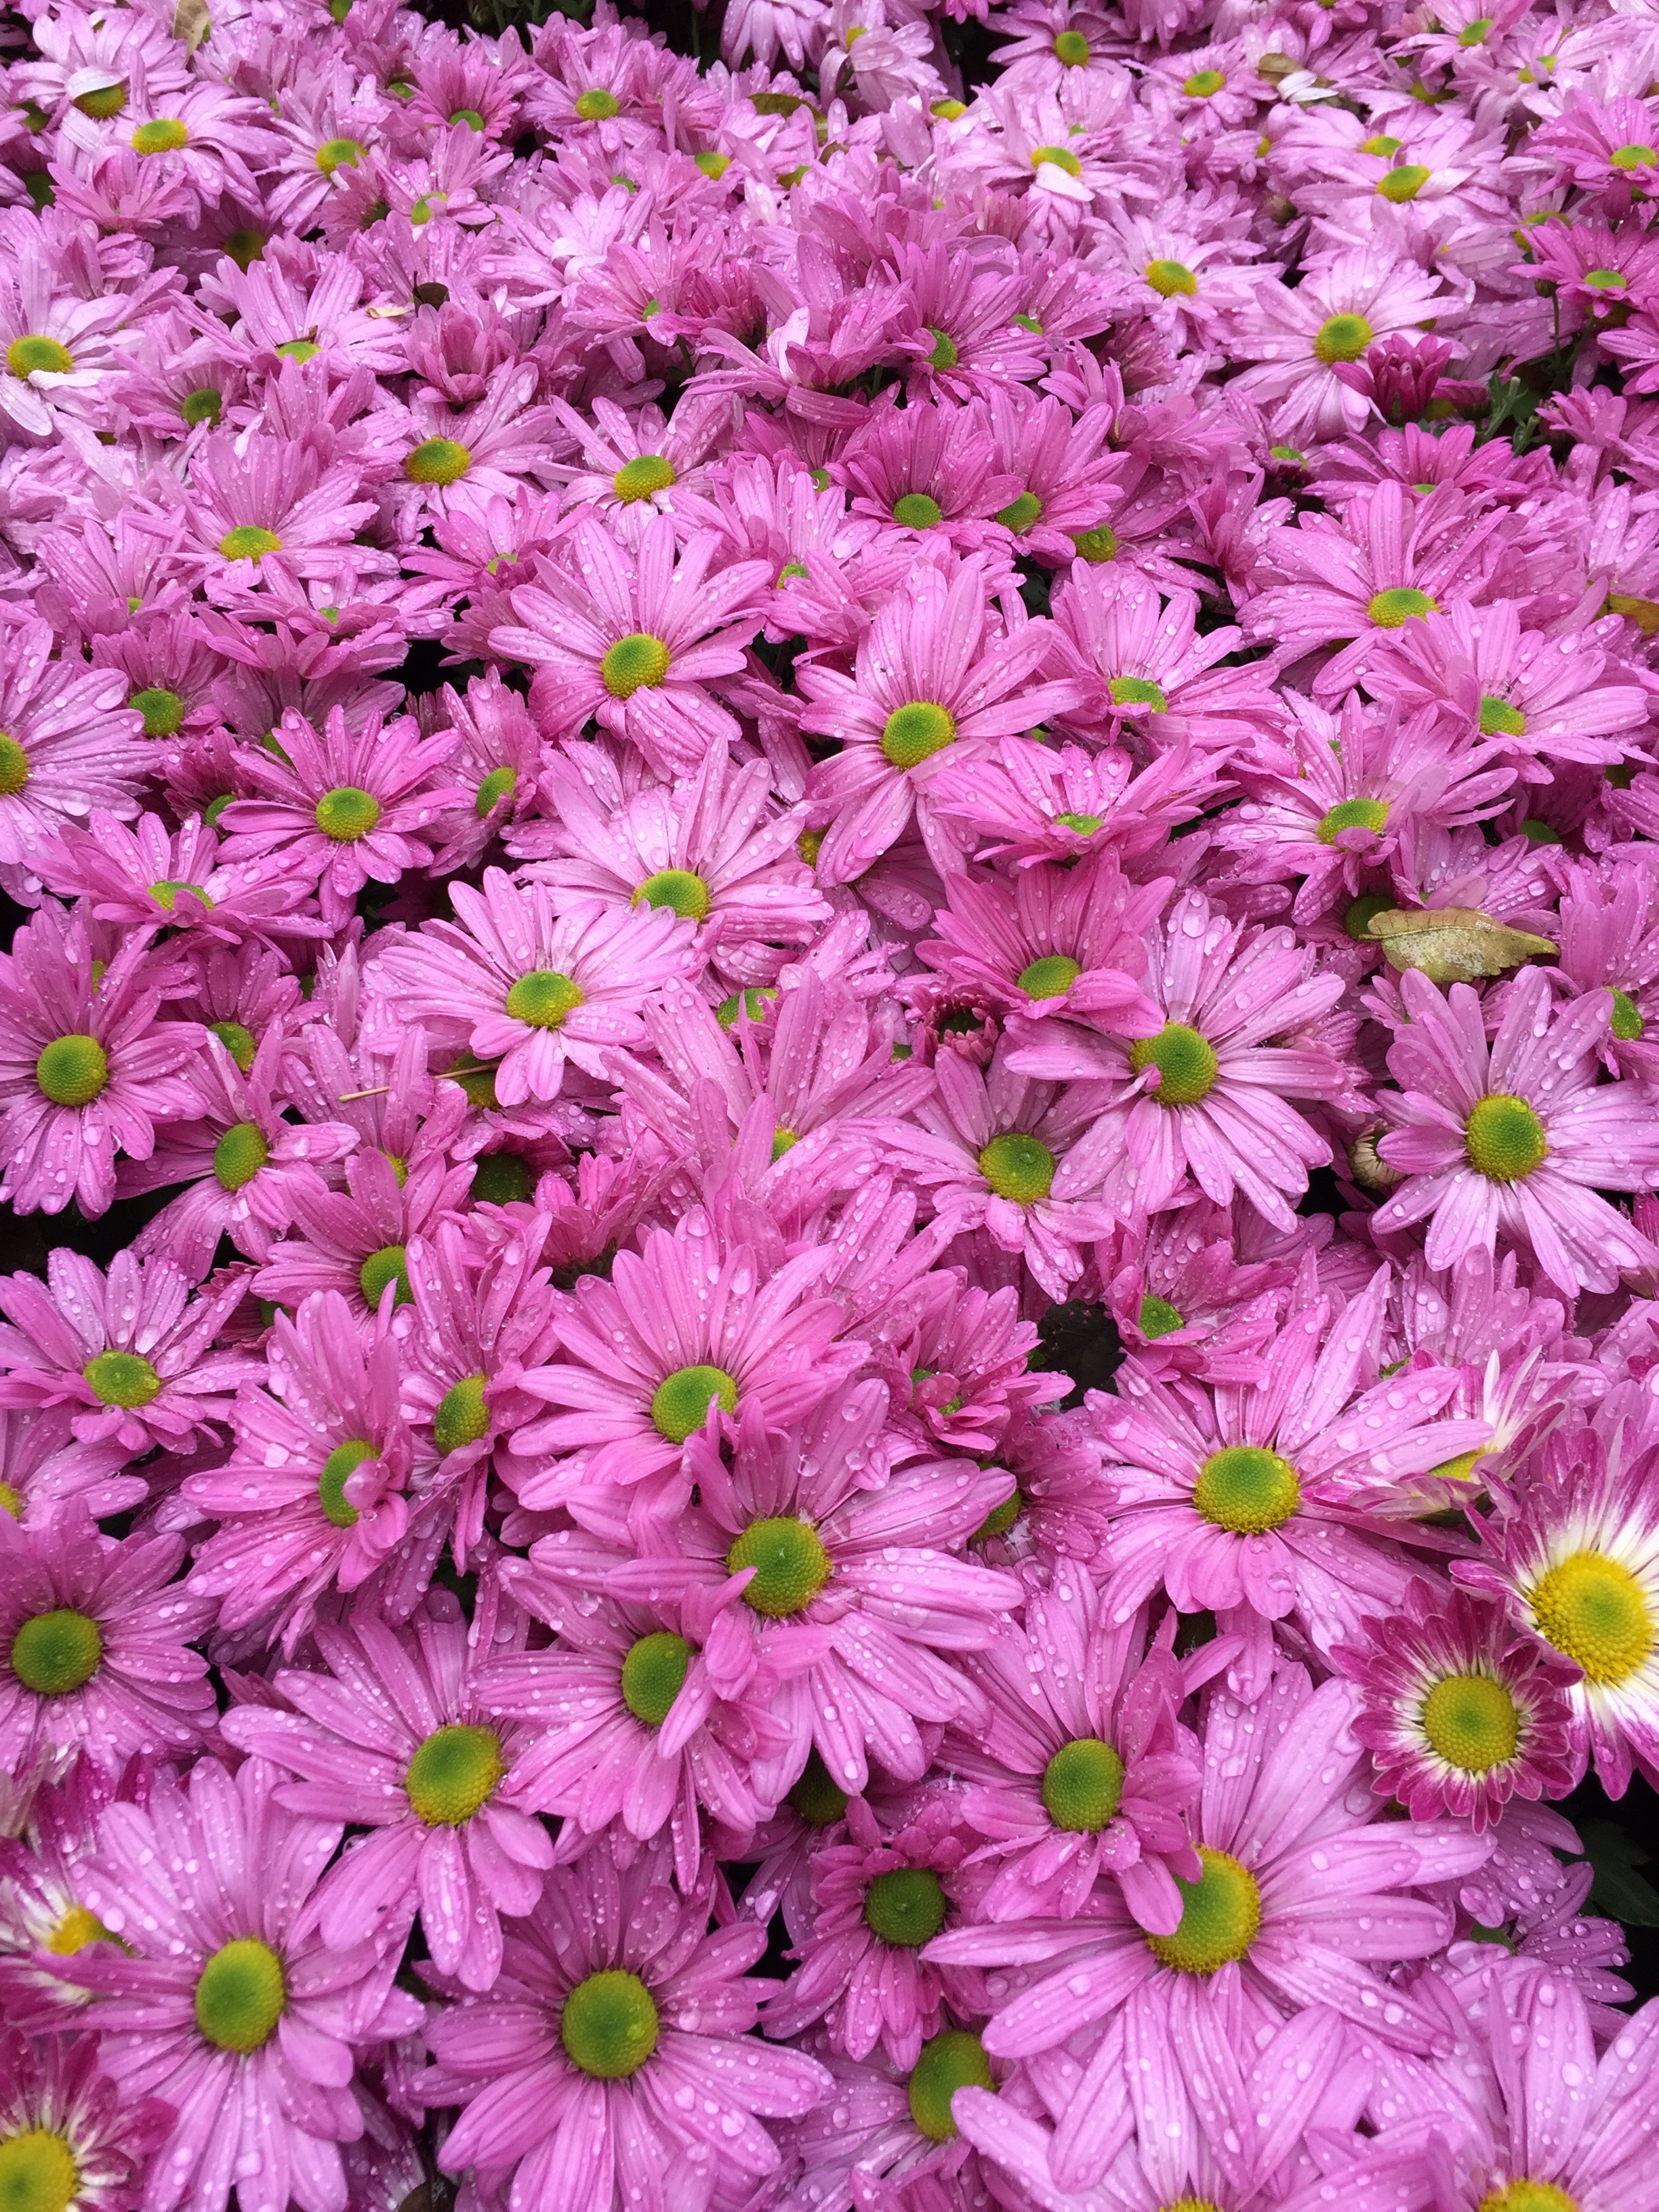
blossom, plant, flower, petal, botany, pink, flora, aster, chrysanthemum, flowering plant, daisy family, hangzhou, annual plant, land plant, garden cosmos, chrysanths, ice plant family, dorotheanthus bellidiformis, hangzhou botanical garden